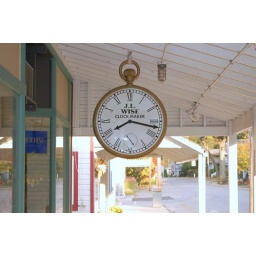
clock sign in lakeside ohio